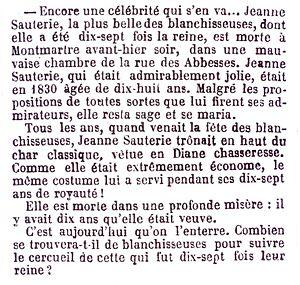
Annonce de la disparition de Jeanne Sauterie Reine des blanchisseuses de Paris de 1830 à 1847.
La Mi-Carême à Paris, longtemps appelée également Fête des Blanchisseuses, est de facto au moins depuis le XVIIIᵉ siècle la fête des femmes de Paris dans le cadre du très féminin Carnaval de Paris.